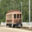
Label: streetcar